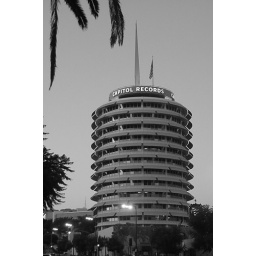
Capitol Records building in black and white.